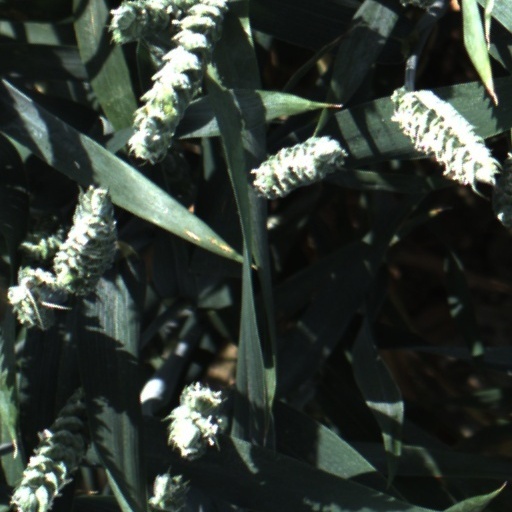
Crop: wheat